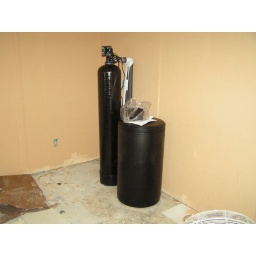
The systemf for filtering and softening the water to the house was installed in the garage.